2nd Cavalry Regiment (United States)

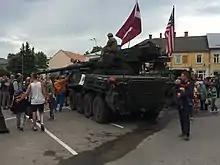
M1128 Mobile Gun System in Latvia, 2016

On 12 August 2007, the Dragoons arrived in Kuwait and prepared for another combat deployment in Iraq. On 13 September, the regiment replaced the 3rd Stryker Brigade, 2nd Infantry Division at Camp Liberty, Baghdad as part of President George W. Bush's surge campaign. 1st Squadron (War Eagles), with Troops A, B, and C, was sent to NE Baghdad to work in Sadr City, Hayy Ur, Thawra, Jamilla, and Adhamiyah. They conducted numerous cordon-and-search, checkpoint, and raid missions until the Jaysh al-Mahdi uprising in March 2008. Joining with Iraqi Army and Iraqi Police, 1st Squadron fought these insurgents until a ceasefire was brokered on 11 March. The squadron assisted building a security wall in Sadr City and conducted many civic action projects until it was sent to Mosul in August 2008 to assist the 3rd Armored Cavalry Regiment quell the violence in that city.